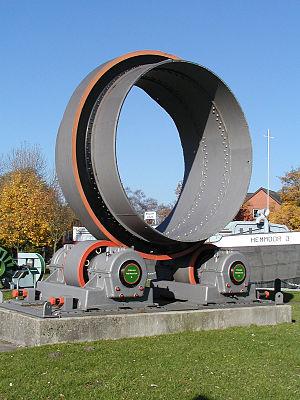
Les fours à calcination sont des fours industriels employés dans la fabrication de la chaux, du ciment ou du plâtre. C'est aussi un appareil de laboratoire visant à réaliser les opérations de calcination.